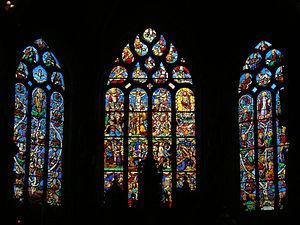
Église Saint-Germain, Pleyben, Finistère, Bretagne, France. Vitraux du chœur représentant: à gauche, l'Arbre de Jessé (1879)
L’enclos paroissial de Pleyben est un enclos paroissial situé dans la commune de Pleyben dans le Finistère autour de l'église Saint-Germain. L'église a été classée sur la liste des monuments historiques de 1846, le calvaire a été classé par liste en 1875 et l'ossuaire a été classé par arrêté du 21 décembre 1914.